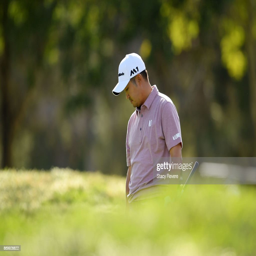
golfer reacts to his tee shot on the eighth hole during the second round .